London Apprentice, Isleworth

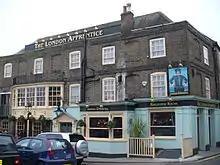
The London Apprentice

The London Apprentice is a Grade II* listed public house at 62 Church Street, Isleworth, London.